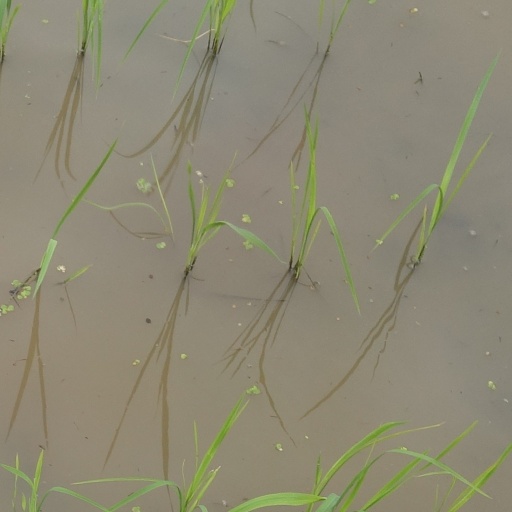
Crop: rice